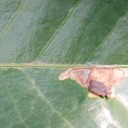
Label: Miner